Béchir Sfar

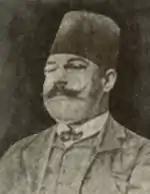
portrait of Béchir Sfar

Béchir Sfar, (27 February 1856, Tunis - 1 March 1917, Tunis), was a Tunisian nationalist campaigner and politician.